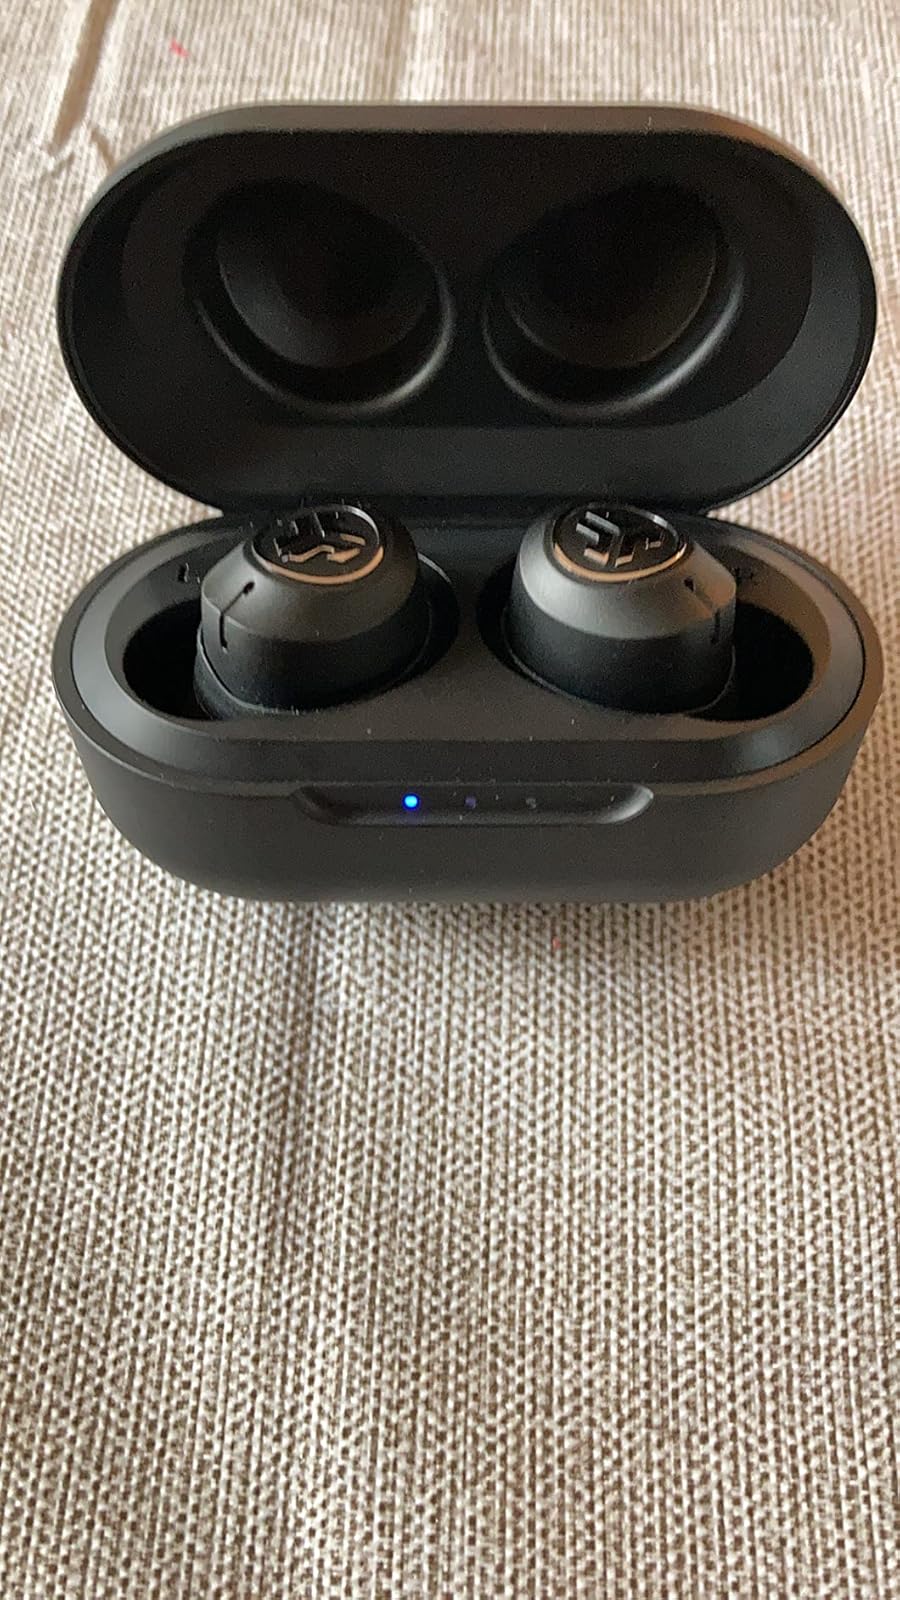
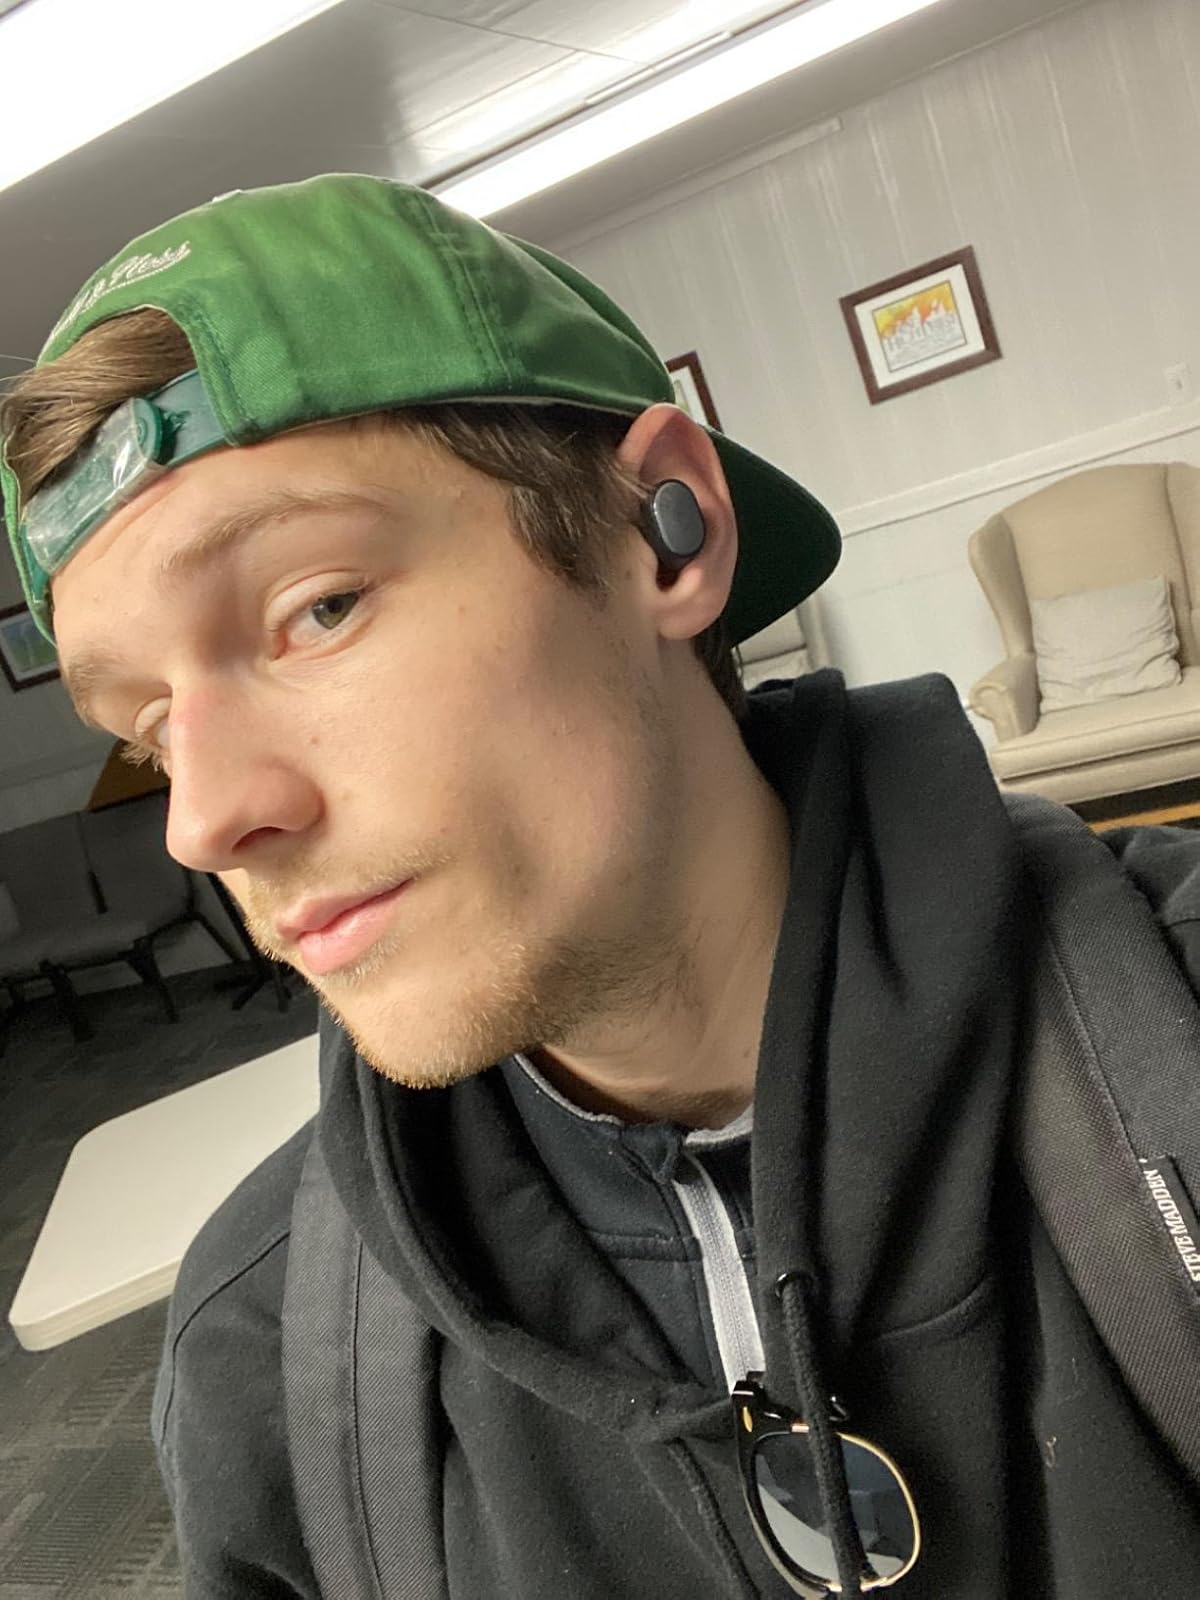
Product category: earbuds
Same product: no